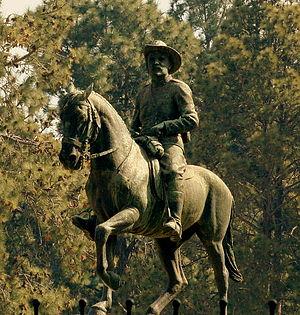
La statue équestre de Louis Botha est un monument situé au centre de Pretoria en Afrique du Sud. Il rend hommage au général Louis Botha, un fermier et général boer, qui a joué un rôle majeur dans la seconde guerre des Boers et dans la fondation de l'Union de l'Afrique du Sud. Premier chef de gouvernement d'Afrique du Sud de 1910 à 1919, Louis Botha fut aussi l'un des signataires du traité de Versailles.